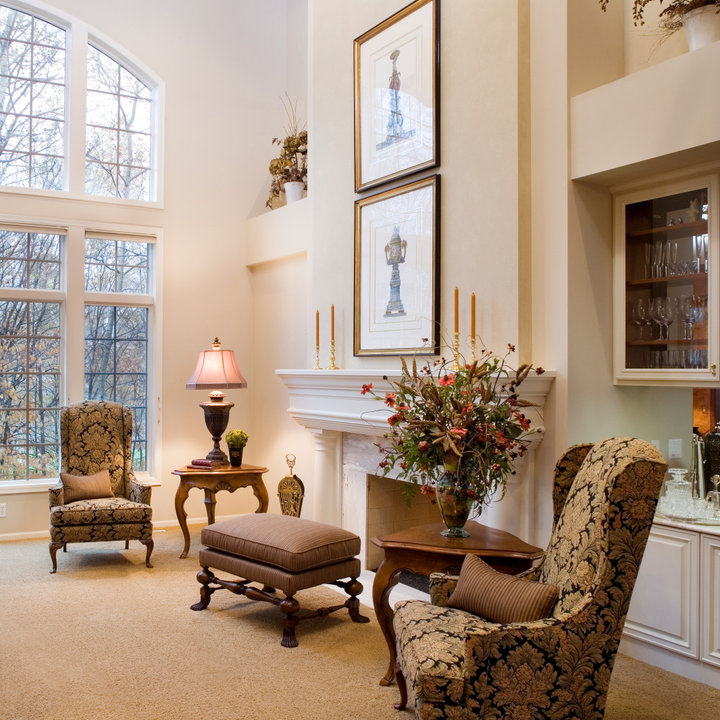
Style: ArtDeco